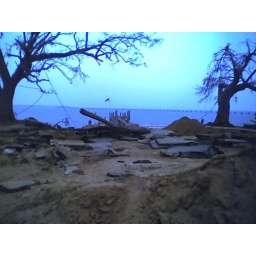
Bay St. Louis, MS. Destroyed road near the beach, and in the distance, the pilings of the destroyed bridge towards Gulfport.